Palazzo Albertoni Spinola

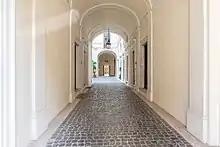
The entrance gallery and the perspective(view from the Santa Maria in Campitelli Church Main door)

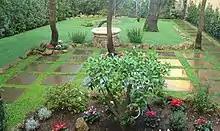
The "secret" roof garden

The perspective vision that is obtained creates a sort of apparently inexplicable optical effect. In fact, moving backwards from the main entrance door of the Palace, the front entrance of the Church of Santa Maria in Campitelli begins to "move" from left to right until it coincides perfectly only when you reach the threshold of the door of the Palazzetto. It is necessary to underline that at the time of planning the facade of the current Church had not yet been built and that the birthplace of Blessed Ludovica Albertoni, the true spiritual authority of the family, was located on the same site. The Paluzzi Albertoni had therefore probably wanted to keep the view from door to door to keep a constant memory of the Blessed. A part of the perimeter wall of the house of the Blessed is still visible with an ancient fresco inside the Chapel of the Albertoni family in Santa Maria in Campitelli.